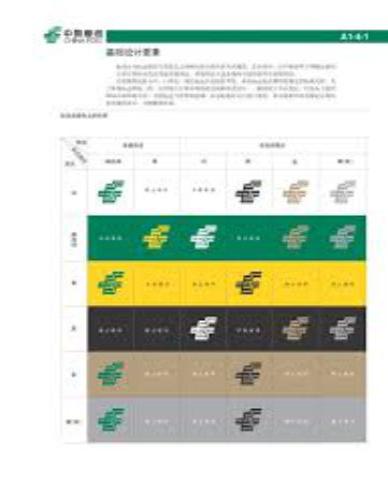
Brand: china post group corporation
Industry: Others